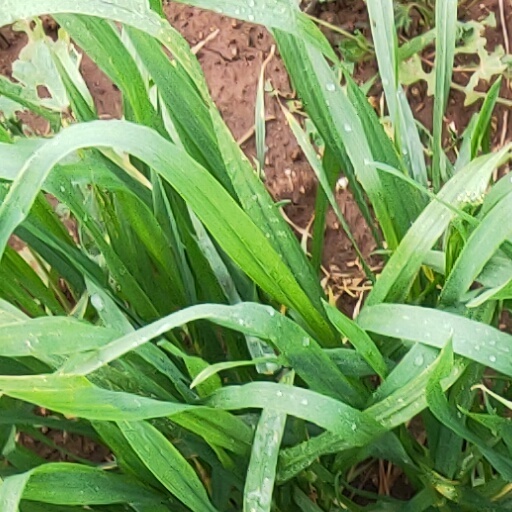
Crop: wheat